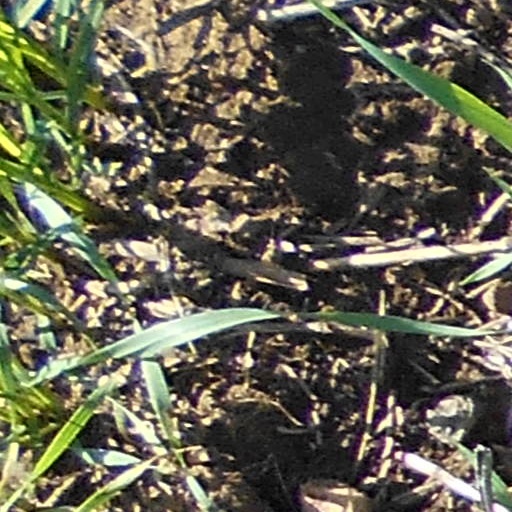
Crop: wheat